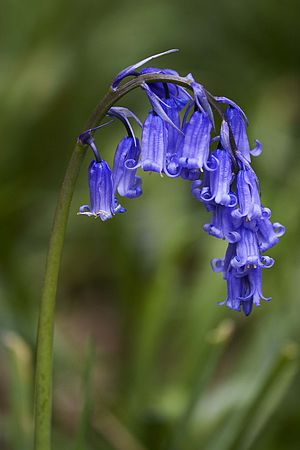
Klokkeskilla
Almindelig klokkeskilla (Hyacinthoides non-scripta)Foto: Michael Maggs
Klokkeskilla er en slægt med 3 arter, der er udbredt i Syd- og Sydvesteuropa. Det er flerårige, urteagtige planter, der danner løg som overvintringsorganer. I løget forberedes fire grundstillede, hele, linjeformede blade, der er ensartet mørkegrønne på begge sider. Fra midten af løget fremkommer desuden den blomsterbærende stængel, som bærer en endestillet klase af blomster. De er 3-tallige, regelmæssige og klokkeformede med blå, lyserøde eller hvide kronblade. Frugten er en trerummet kapsel med 3-30 sorte frø.